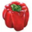
Label: sweet_pepper